Hoover Dam

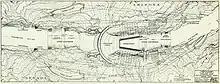
Hoover Dam architectural plans

Even before Congress approved the Boulder Canyon Project, the Bureau of Reclamation was considering what kind of dam should be used. Officials eventually decided on a massive concrete arch-gravity dam, the design of which was overseen by the Bureau's chief design engineer John L. Savage. The monolithic dam would be thick at the bottom and thin near the top and would present a convex face towards the water above the dam. The curving arch of the dam would transmit the water's force into the abutments, in this case the rock walls of the canyon. The wedge-shaped dam would be thick at the bottom, narrowing to at the top, leaving room for a highway connecting Nevada and Arizona.